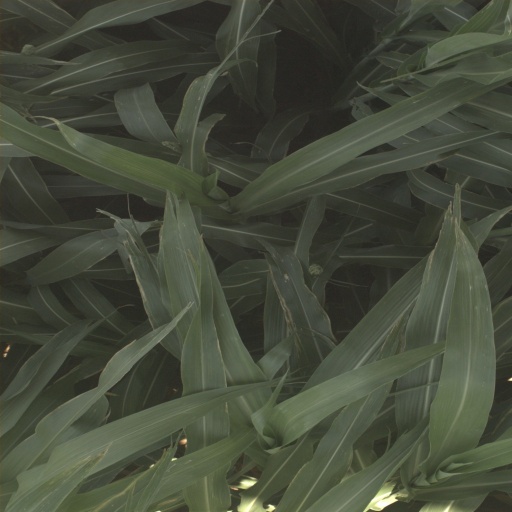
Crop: sorghum